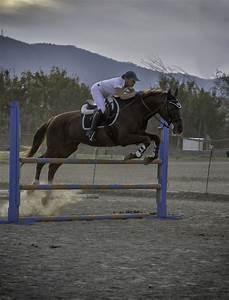
horse